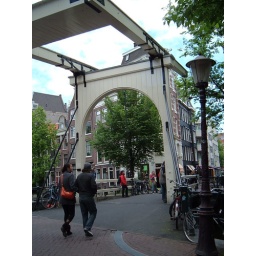
This bridge lifts up if a tall boat goes underneath using this system of weights.